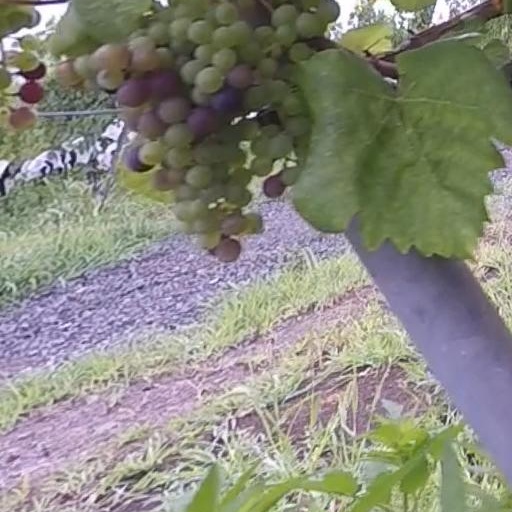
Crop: grape